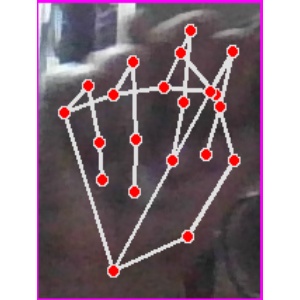
अक्षर: न